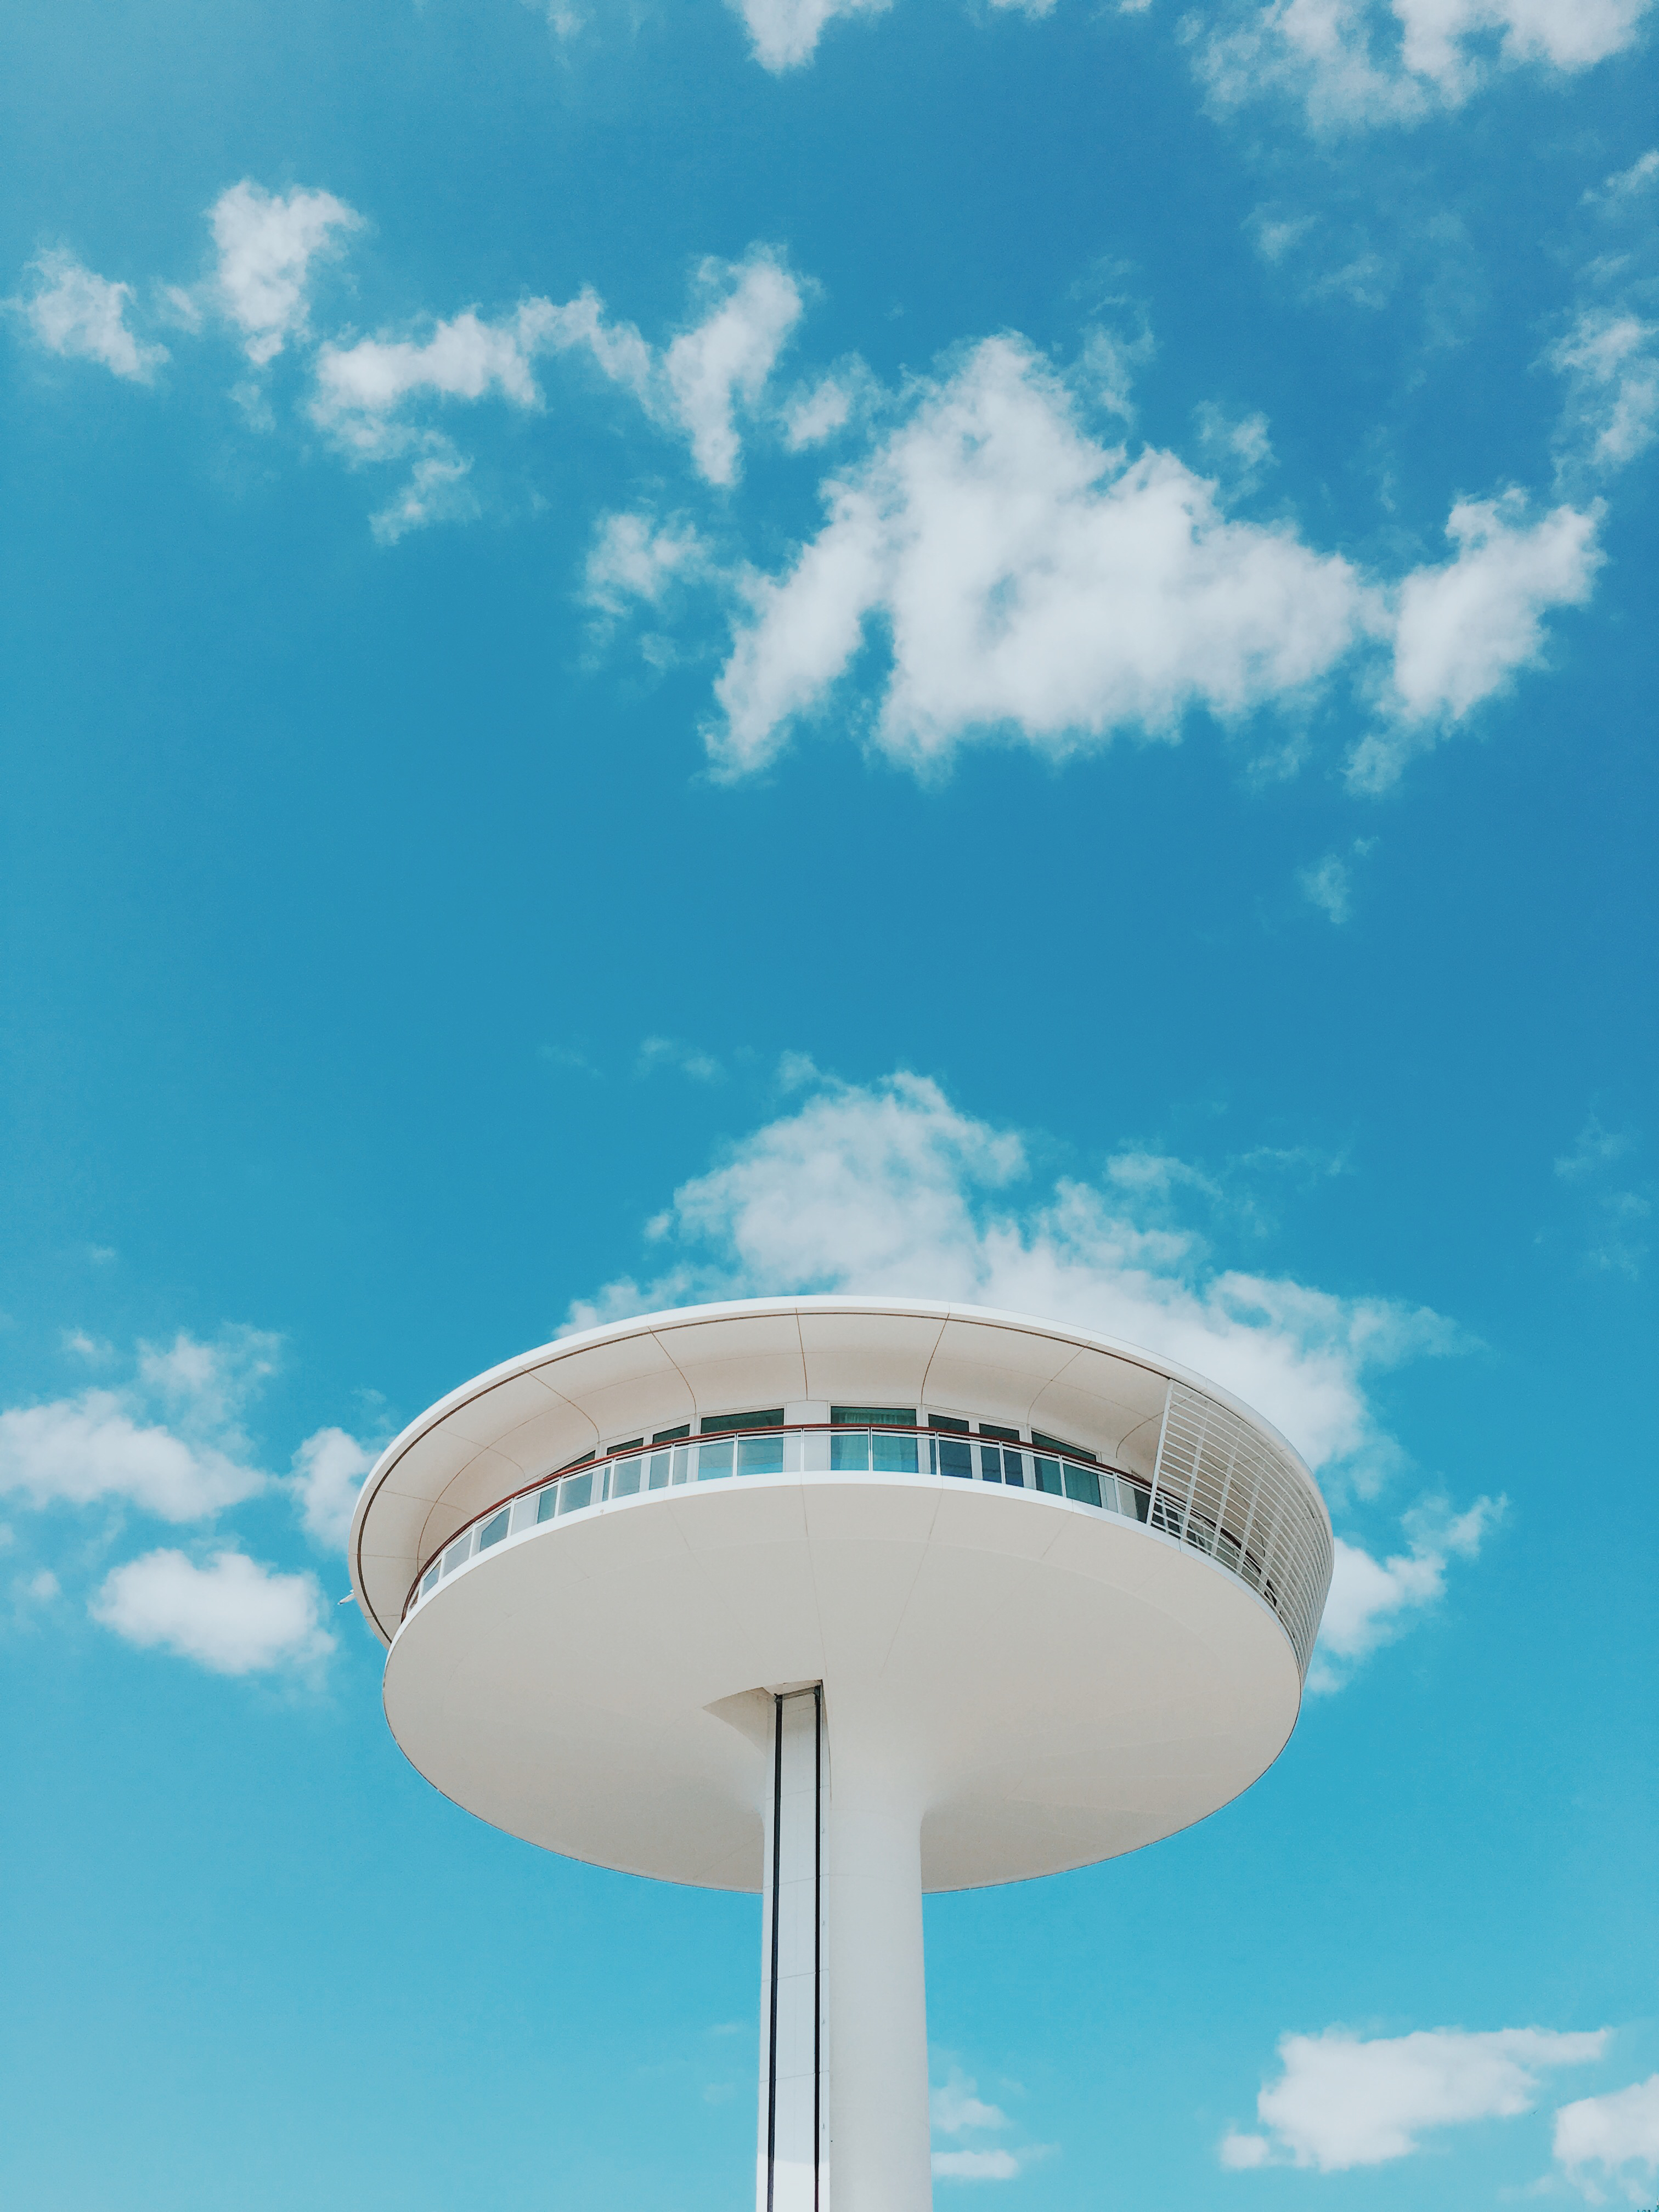
cloud, architecture, sky, perspective, wind, atmosphere, daytime, line, tower, blue, lighting, clouds, atmosphere of earth